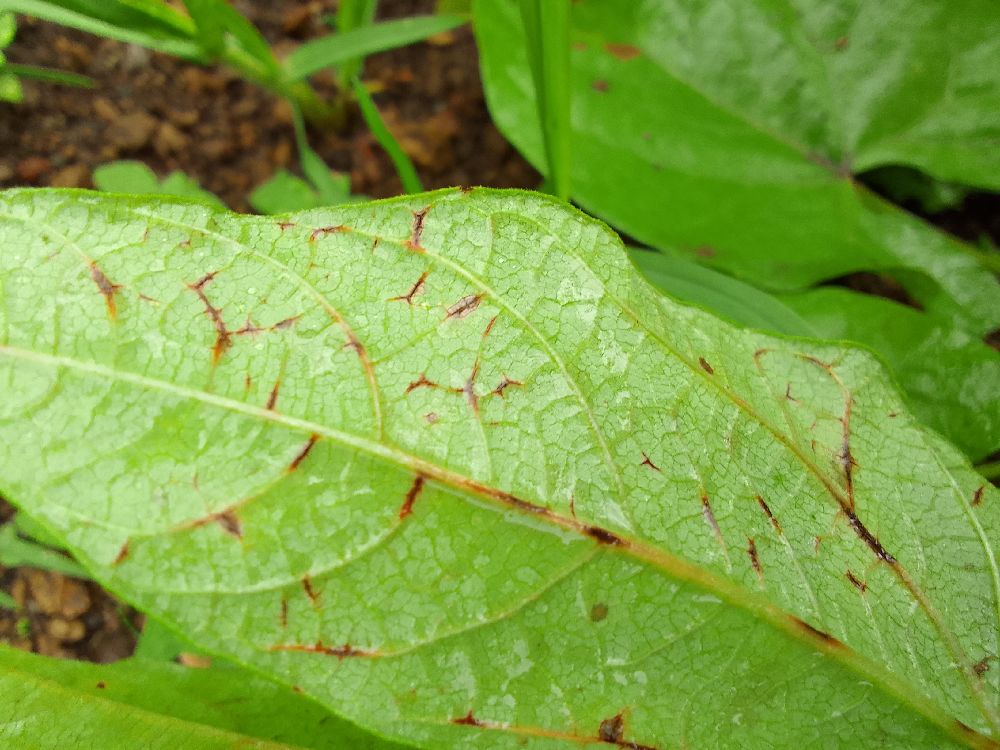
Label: anthracnose